Near sets

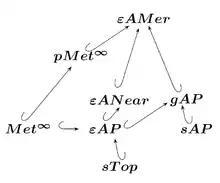
Figure 3. Supercats

Among these familiar categories is formula_4, the symmetric form of formula_16 (see category of topological spaces), the category with objects that are topological spaces and morphisms that are continuous maps between them. formula_17 with objects that are extended metric spaces is a subcategory of formula_18 (having objects formula_12-approach spaces and contractions) (see also). Let formula_20 be extended pseudometrics on nonempty sets formula_21, respectively. The map formula_22 is a contraction if and only if formula_23 is a contraction. For nonempty subsets formula_24 , the distance function formula_25 is defined by